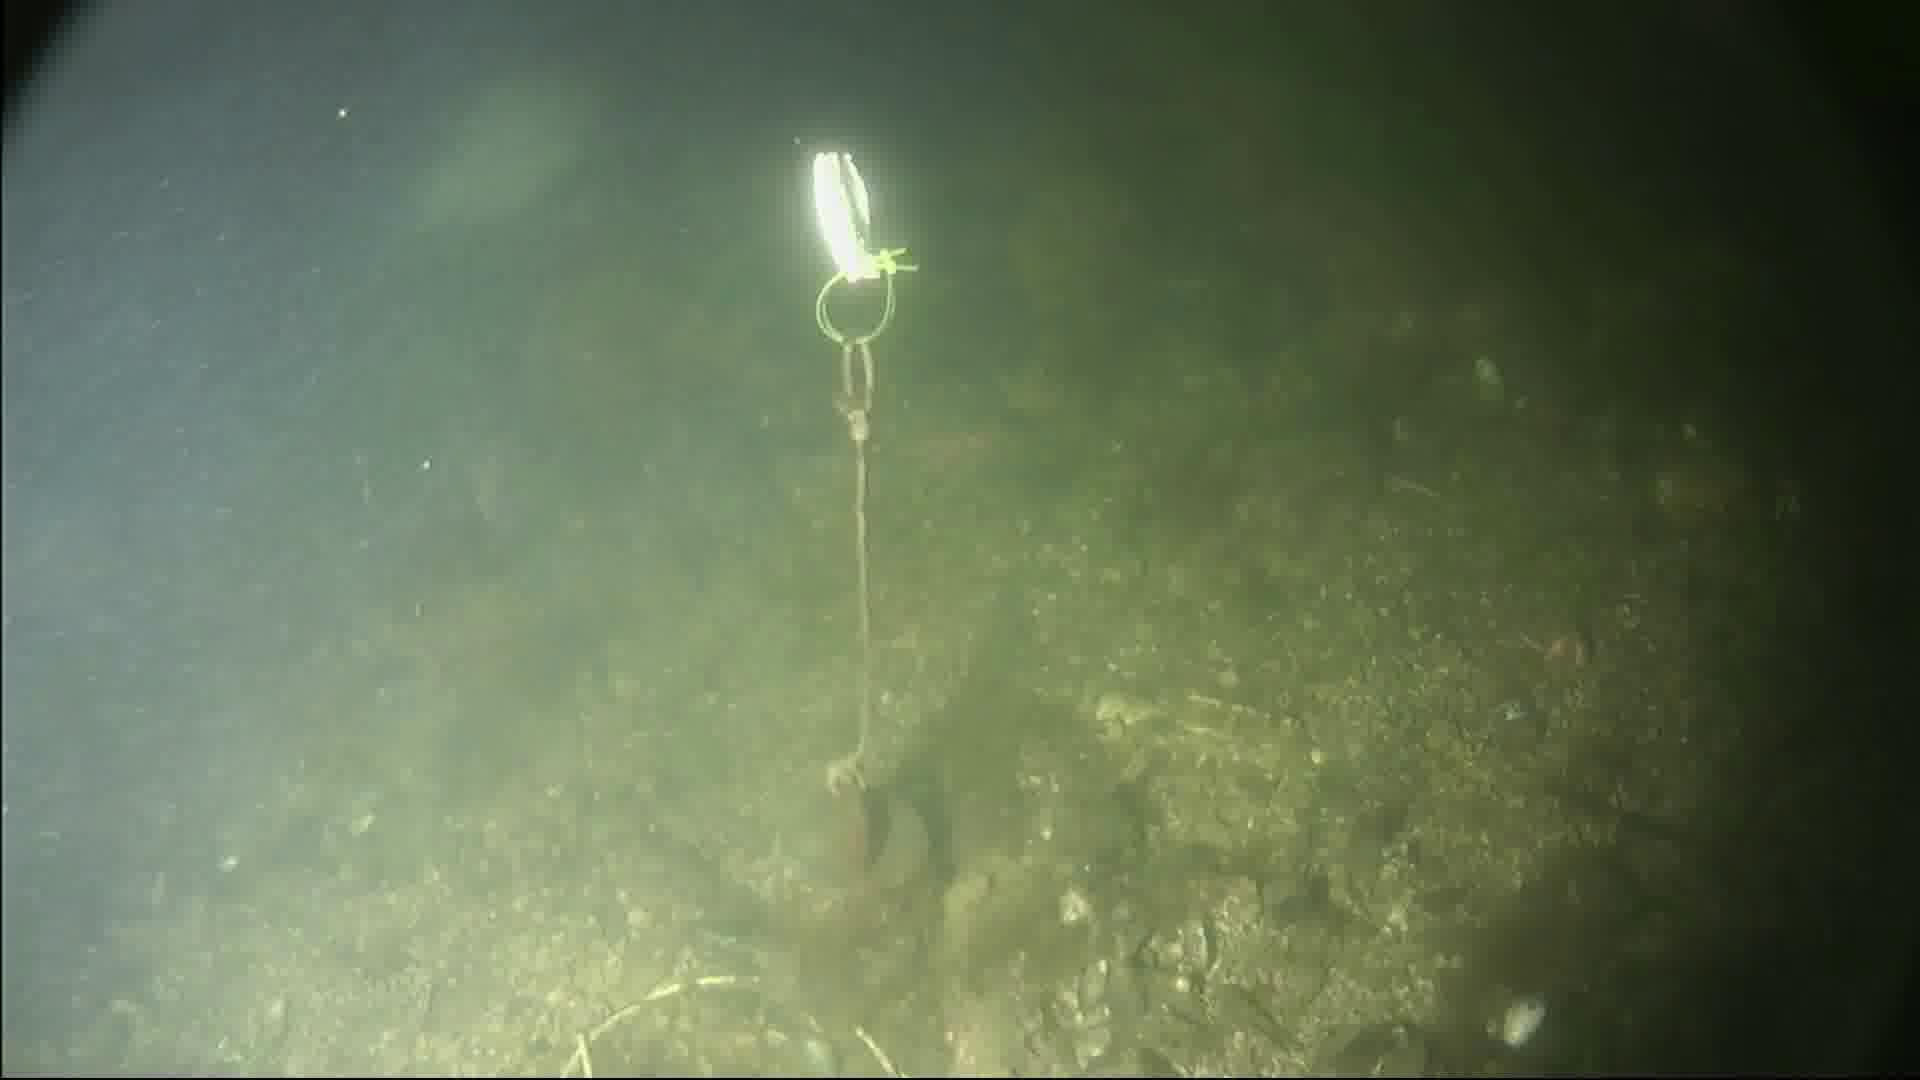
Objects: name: fish